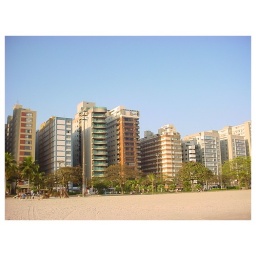
A vision of tall buildings facing the beach gardens - and the sea - in Santos, Brazil.